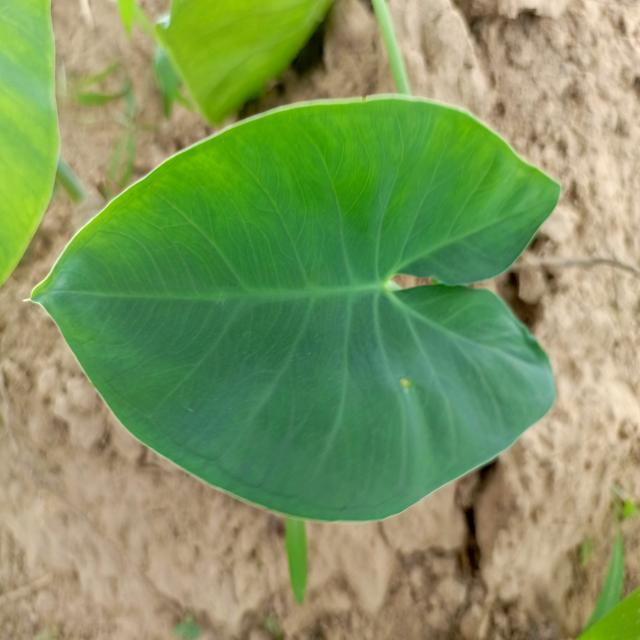
Label: Healthy